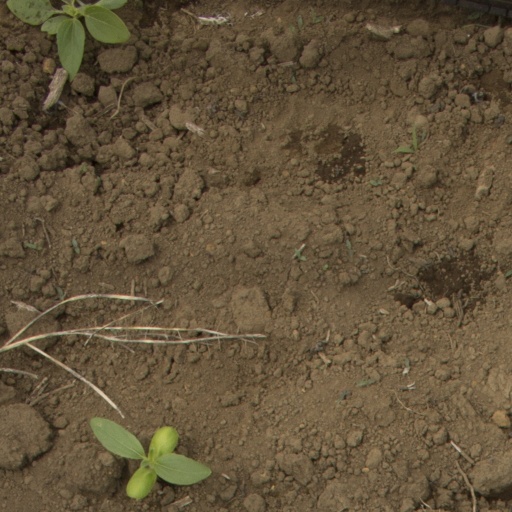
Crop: Jerusalem artichoke